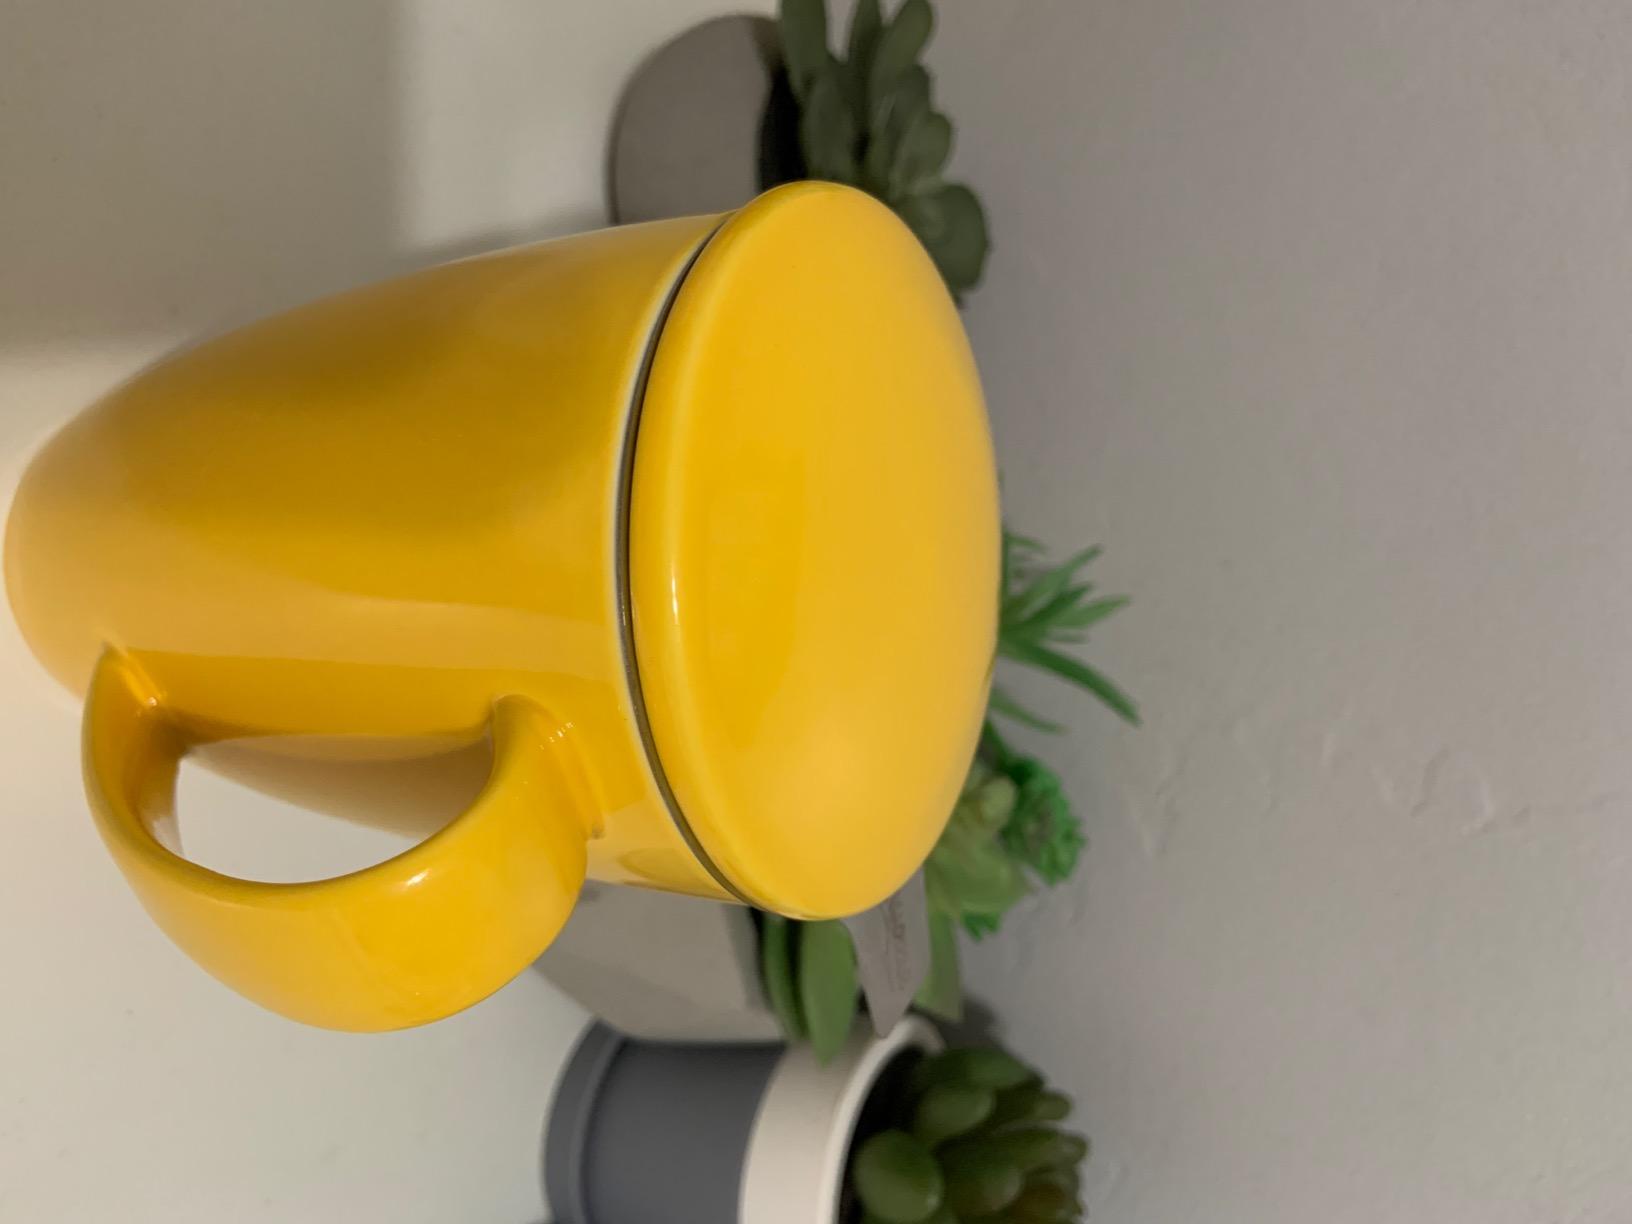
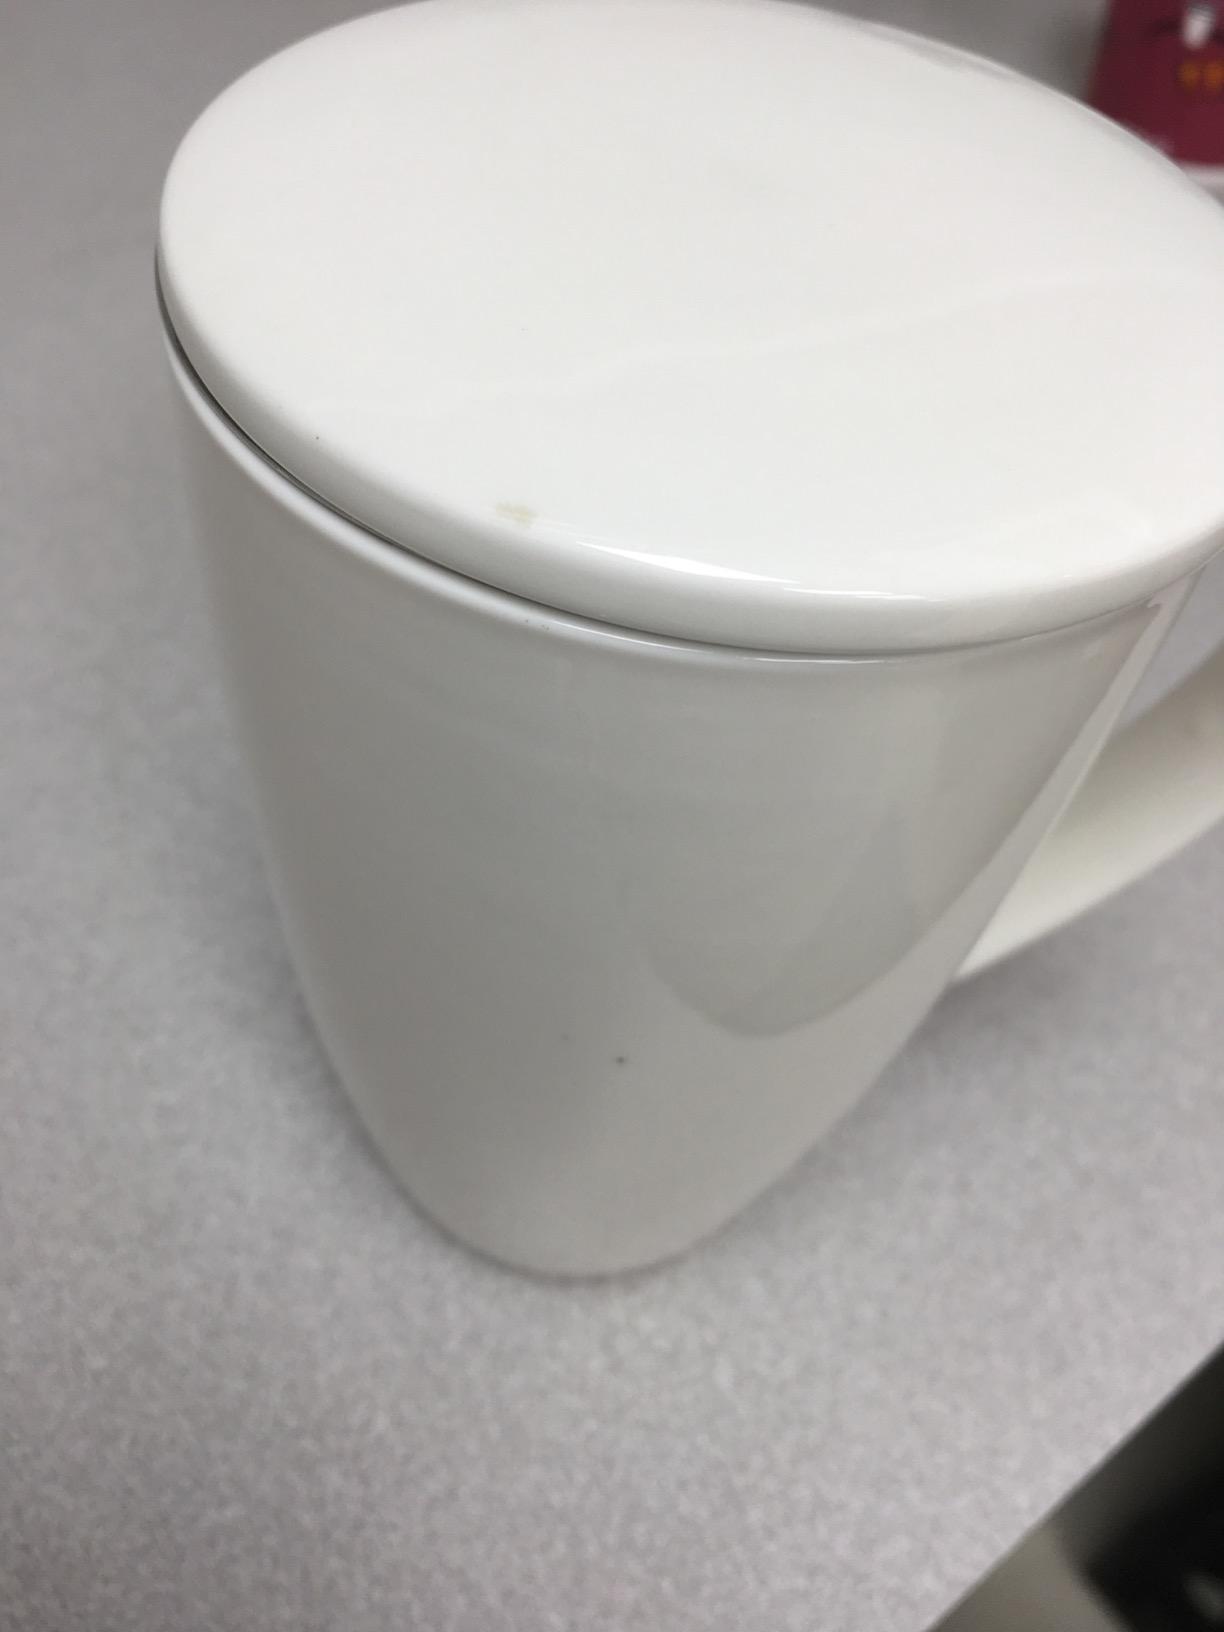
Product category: items_mug
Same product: no